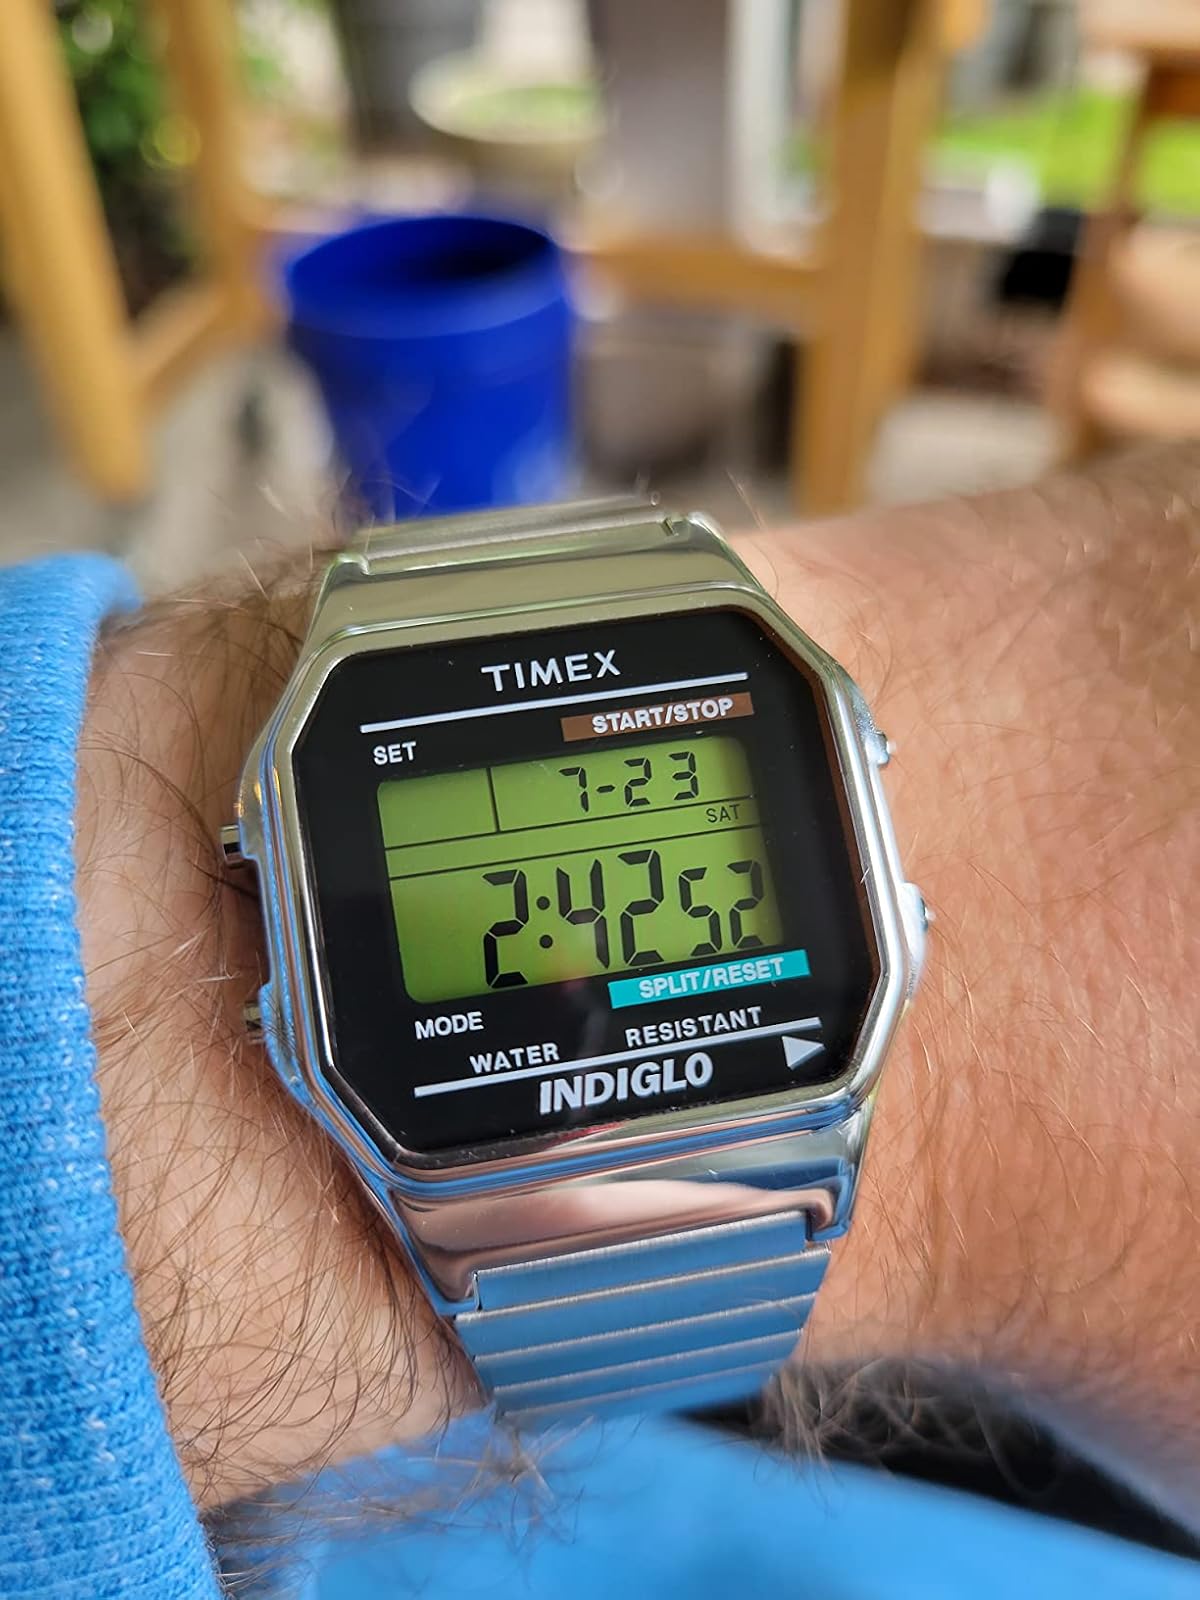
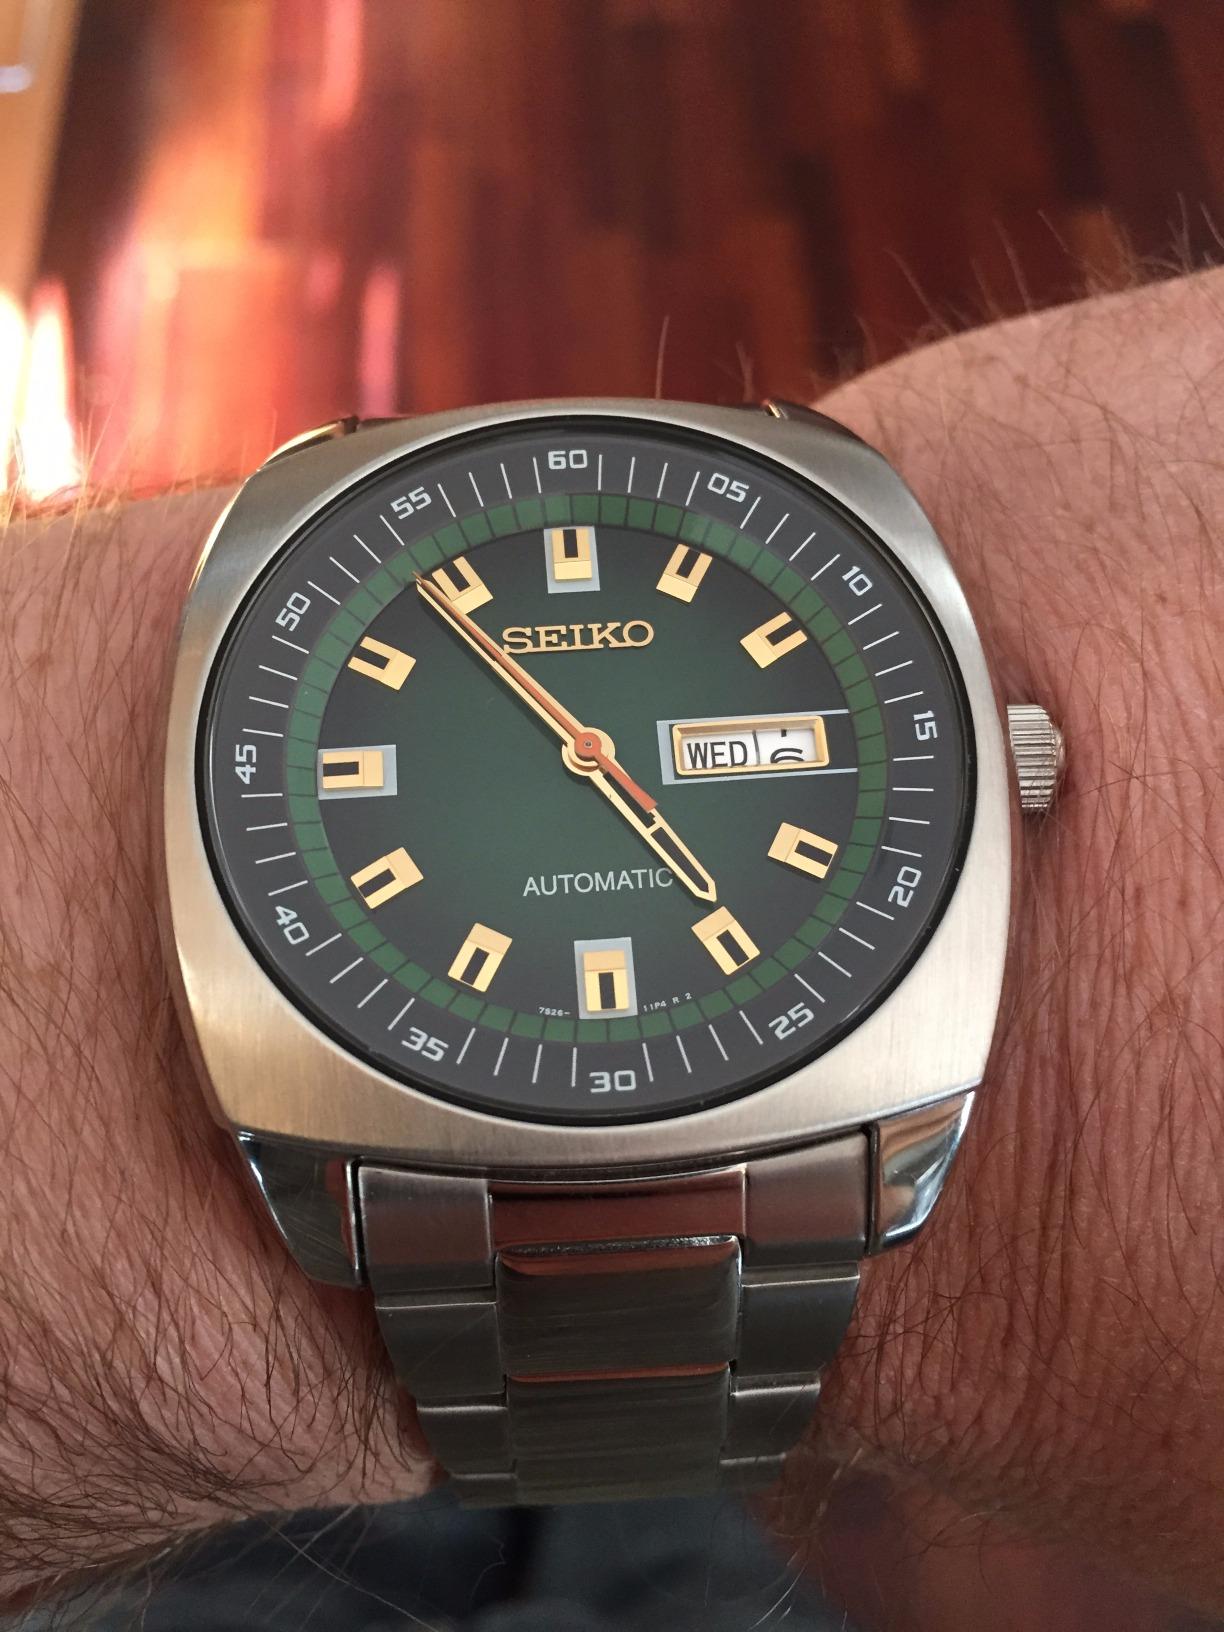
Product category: accessories_watch
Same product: no